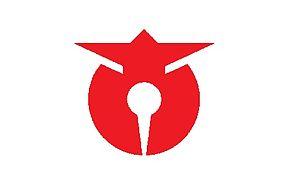
Takahagi est une ville située dans la préfecture d'Ibaraki, au Japon.